High-speed rail in Australia

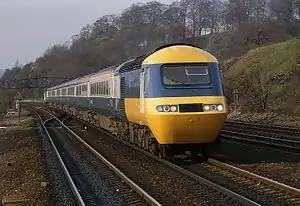
The XPT design is based on that of the InterCity 125

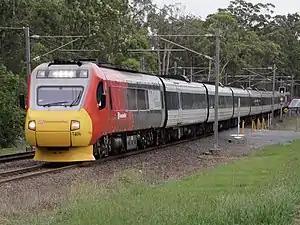
Diesel Tilt Train

The XPT (Express Passenger Train) entered service in New South Wales in 1982. It set an Australian speed record for the time of on a test run in 1992, beating its own previous record. The train is not often used to its full potential, operating along winding steam-era alignments, and at times has had its top speed limited due to track condition and level crossing incidents. Nonetheless, it significantly reduced travel times, cutting up to two hours off the trip from Sydney to Melbourne. The XPT operates at a top speed of . However, it can theoretically reach speeds of 200 km/h. Safety-related issues, signal deficiencies & the retrofitting of train-stop mechanisms to power cars in 2006 resulted in XPT speeds being limited to 115km/h on Sydney's electrified network.